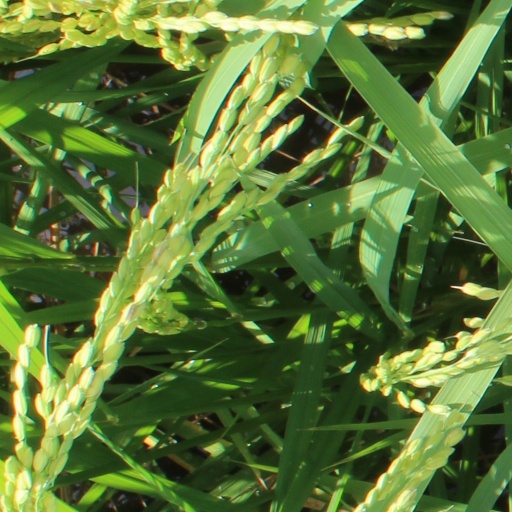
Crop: rice